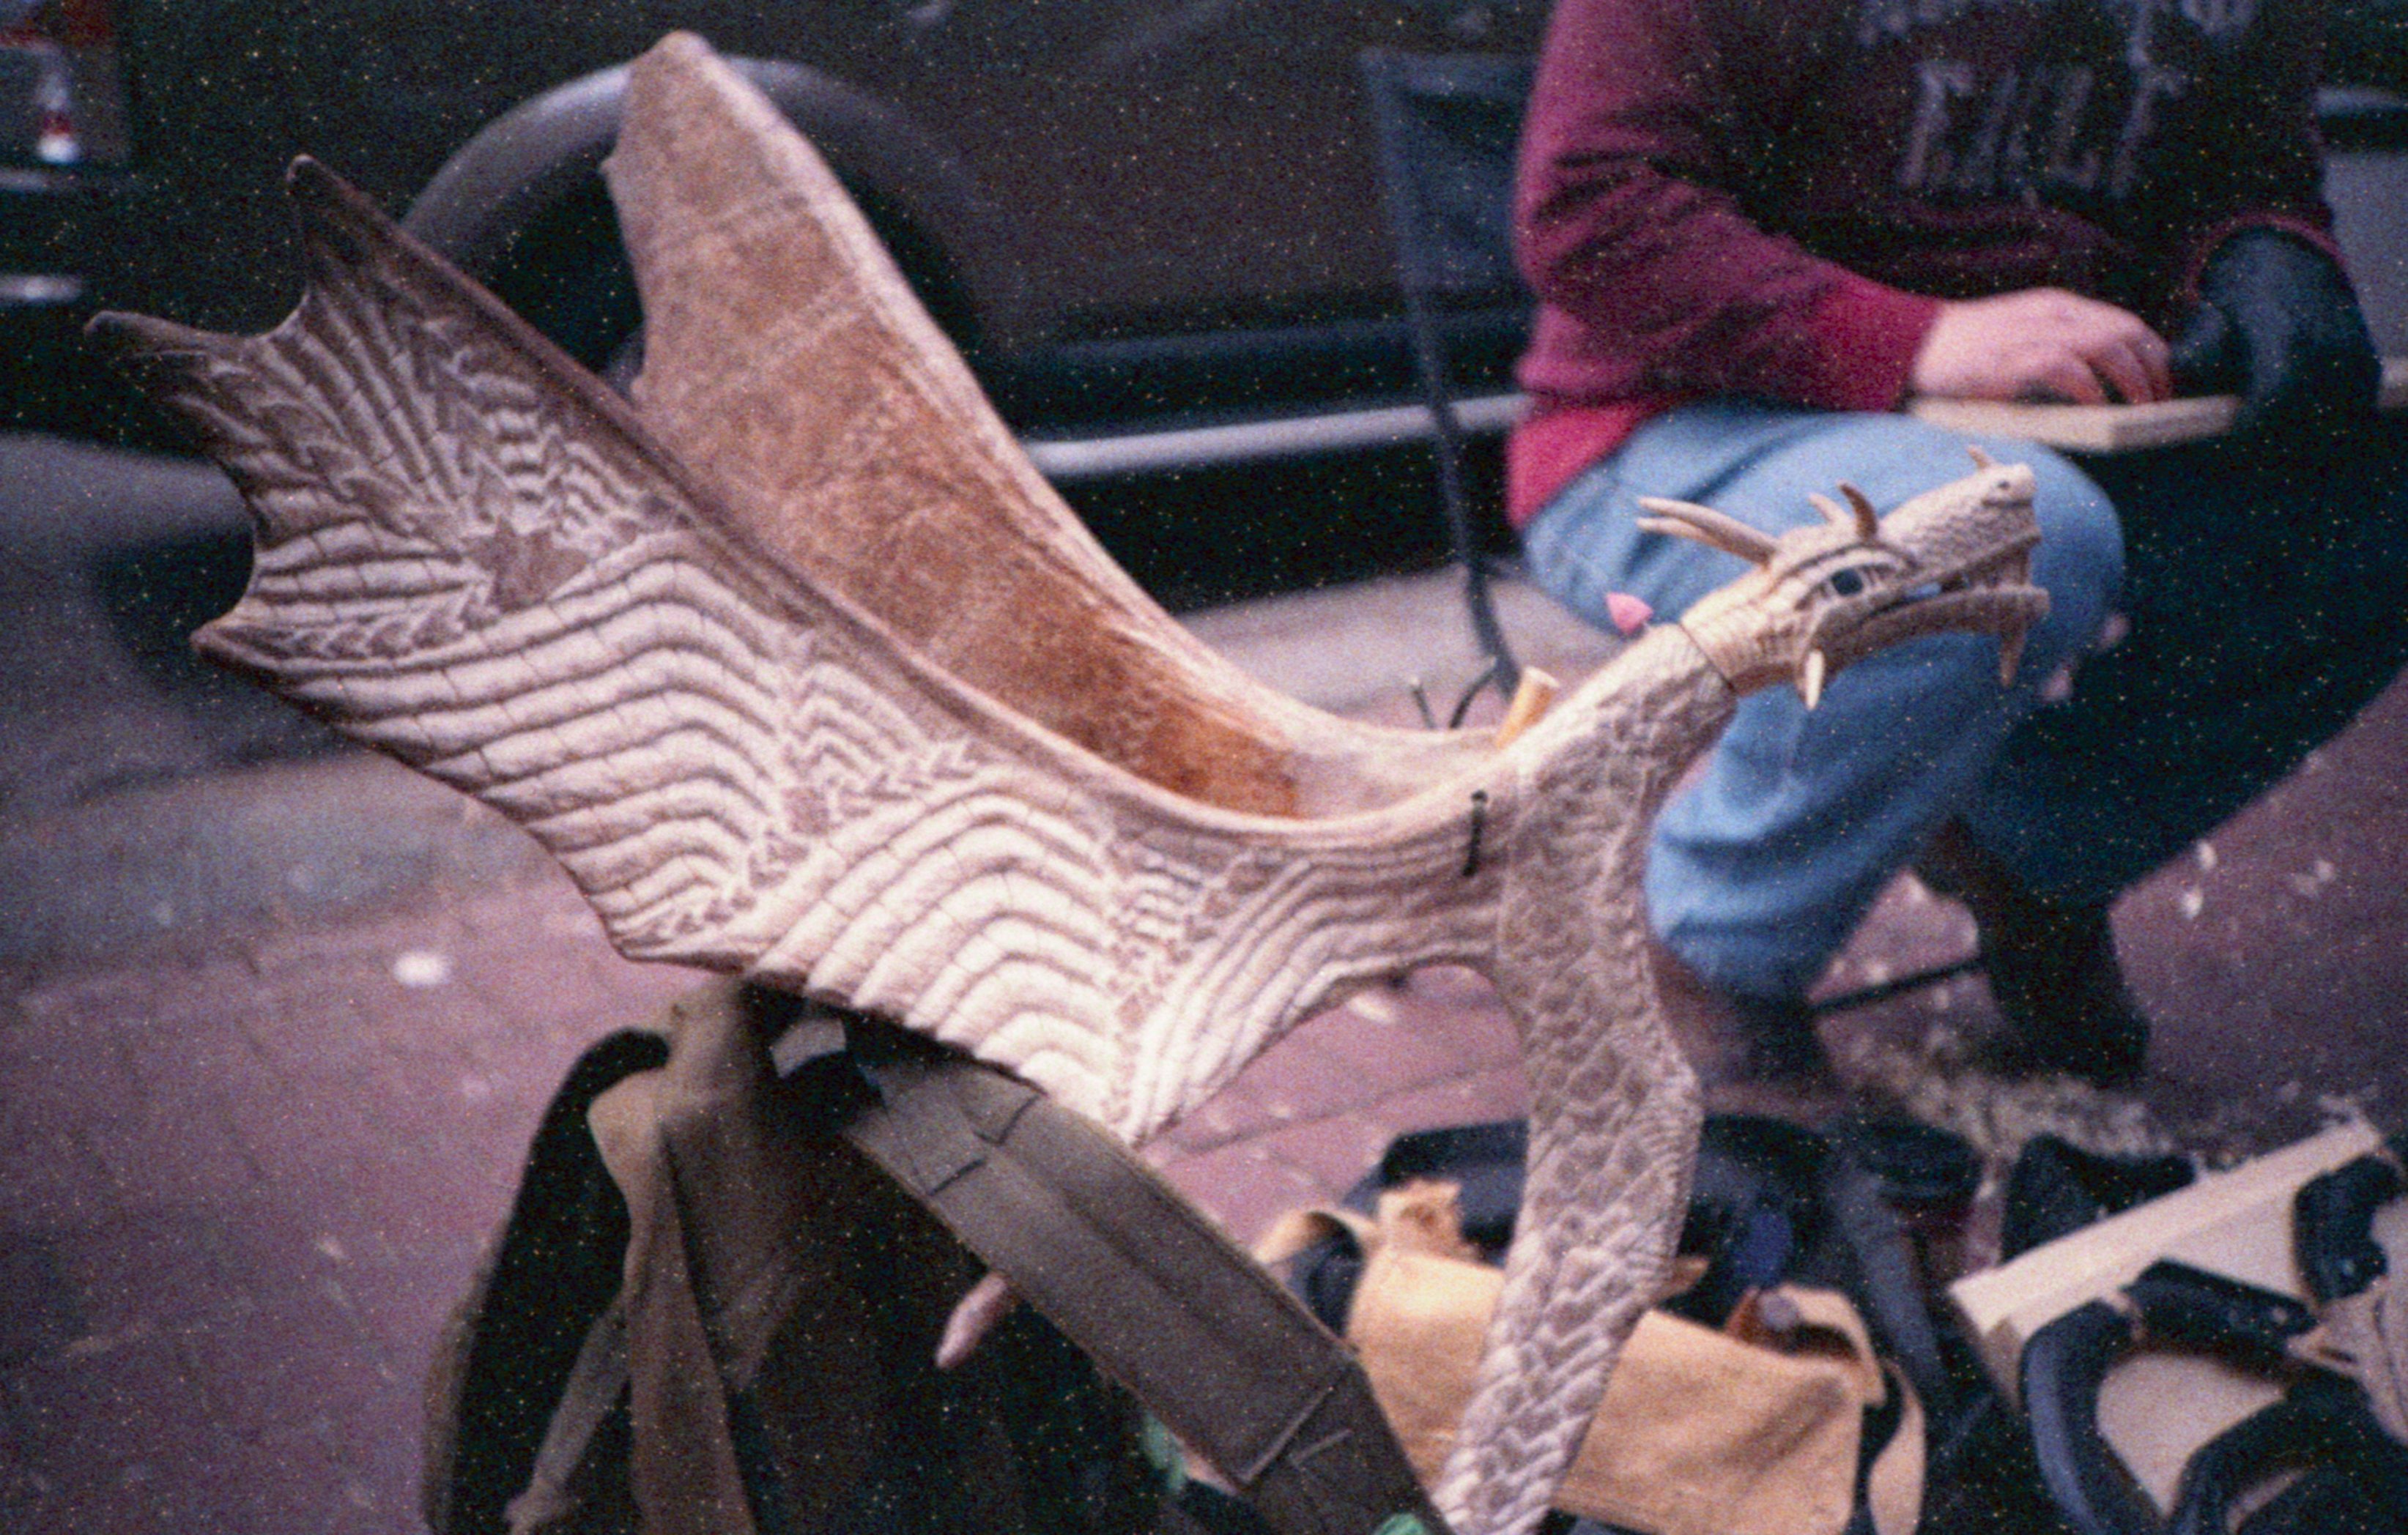
street, horn, artist, wings, dragon, carving, xpro, expiredfilm, kodakelitechrome160t, lomolca, crossprocessed, epsonv550, carver, mooseantler, gastownvancouver, velociraptor